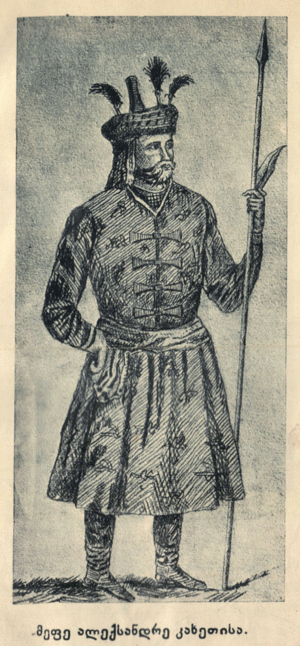
Alexandre II de Kakhétie ქართული: ალექსანდრე II Русский: Александр II